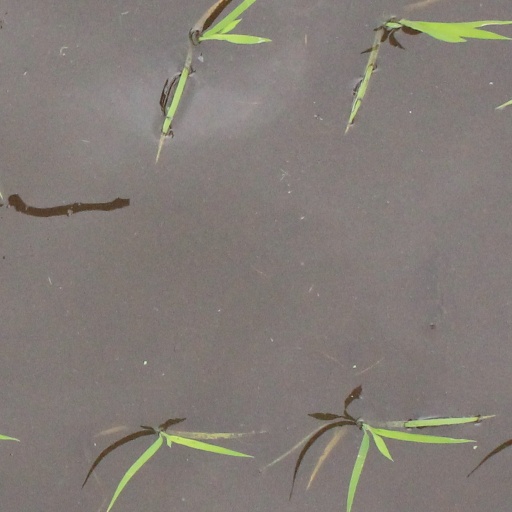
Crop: rice